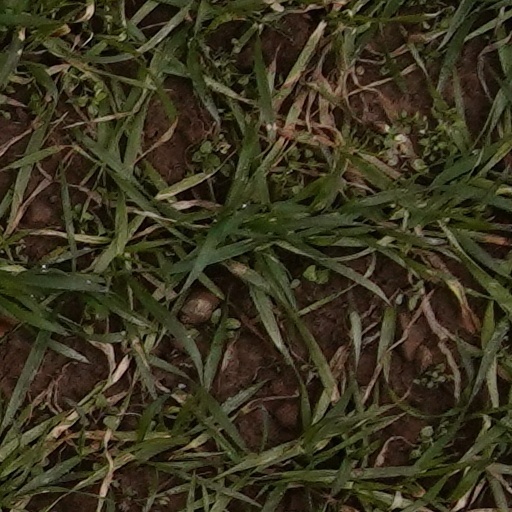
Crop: wheat